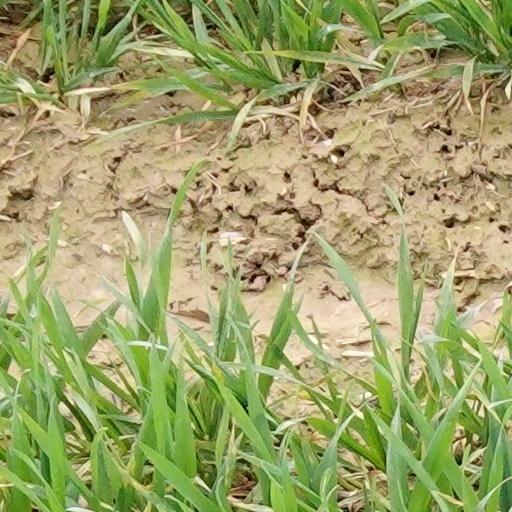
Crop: wheat